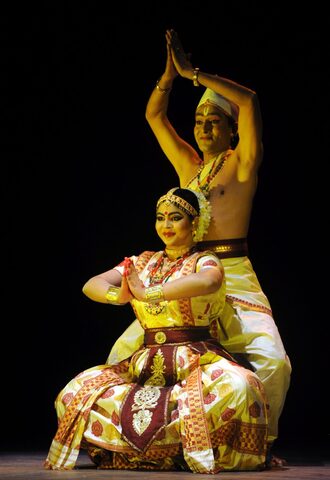
Dance form: sattriya